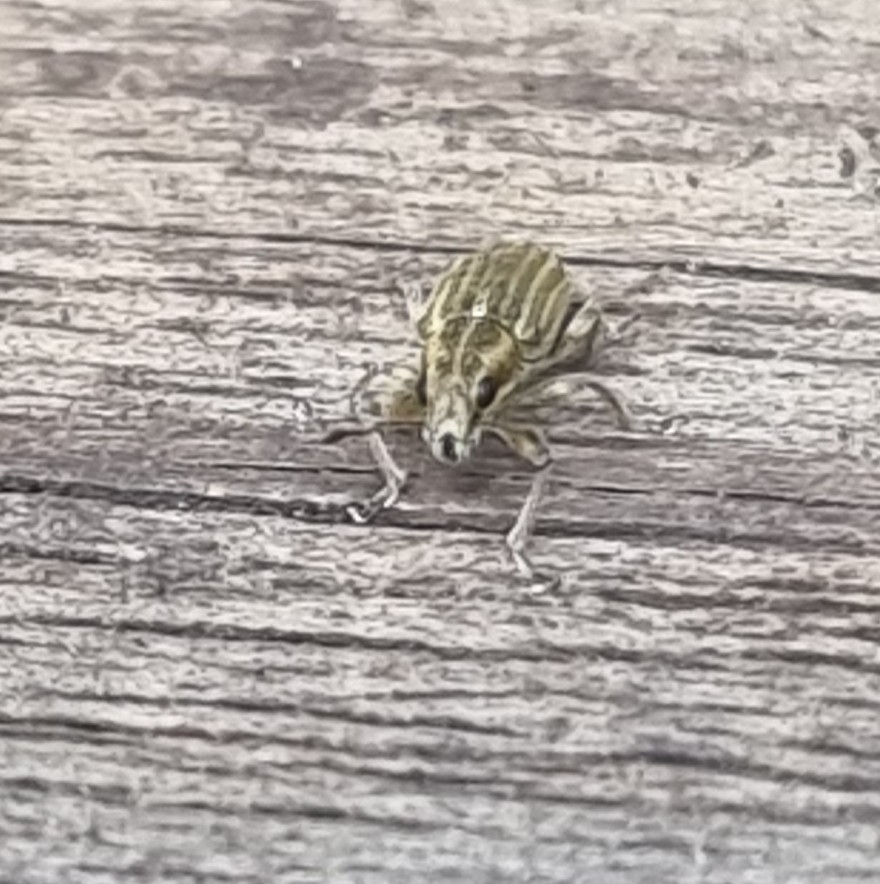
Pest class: pea_leaf_weevil